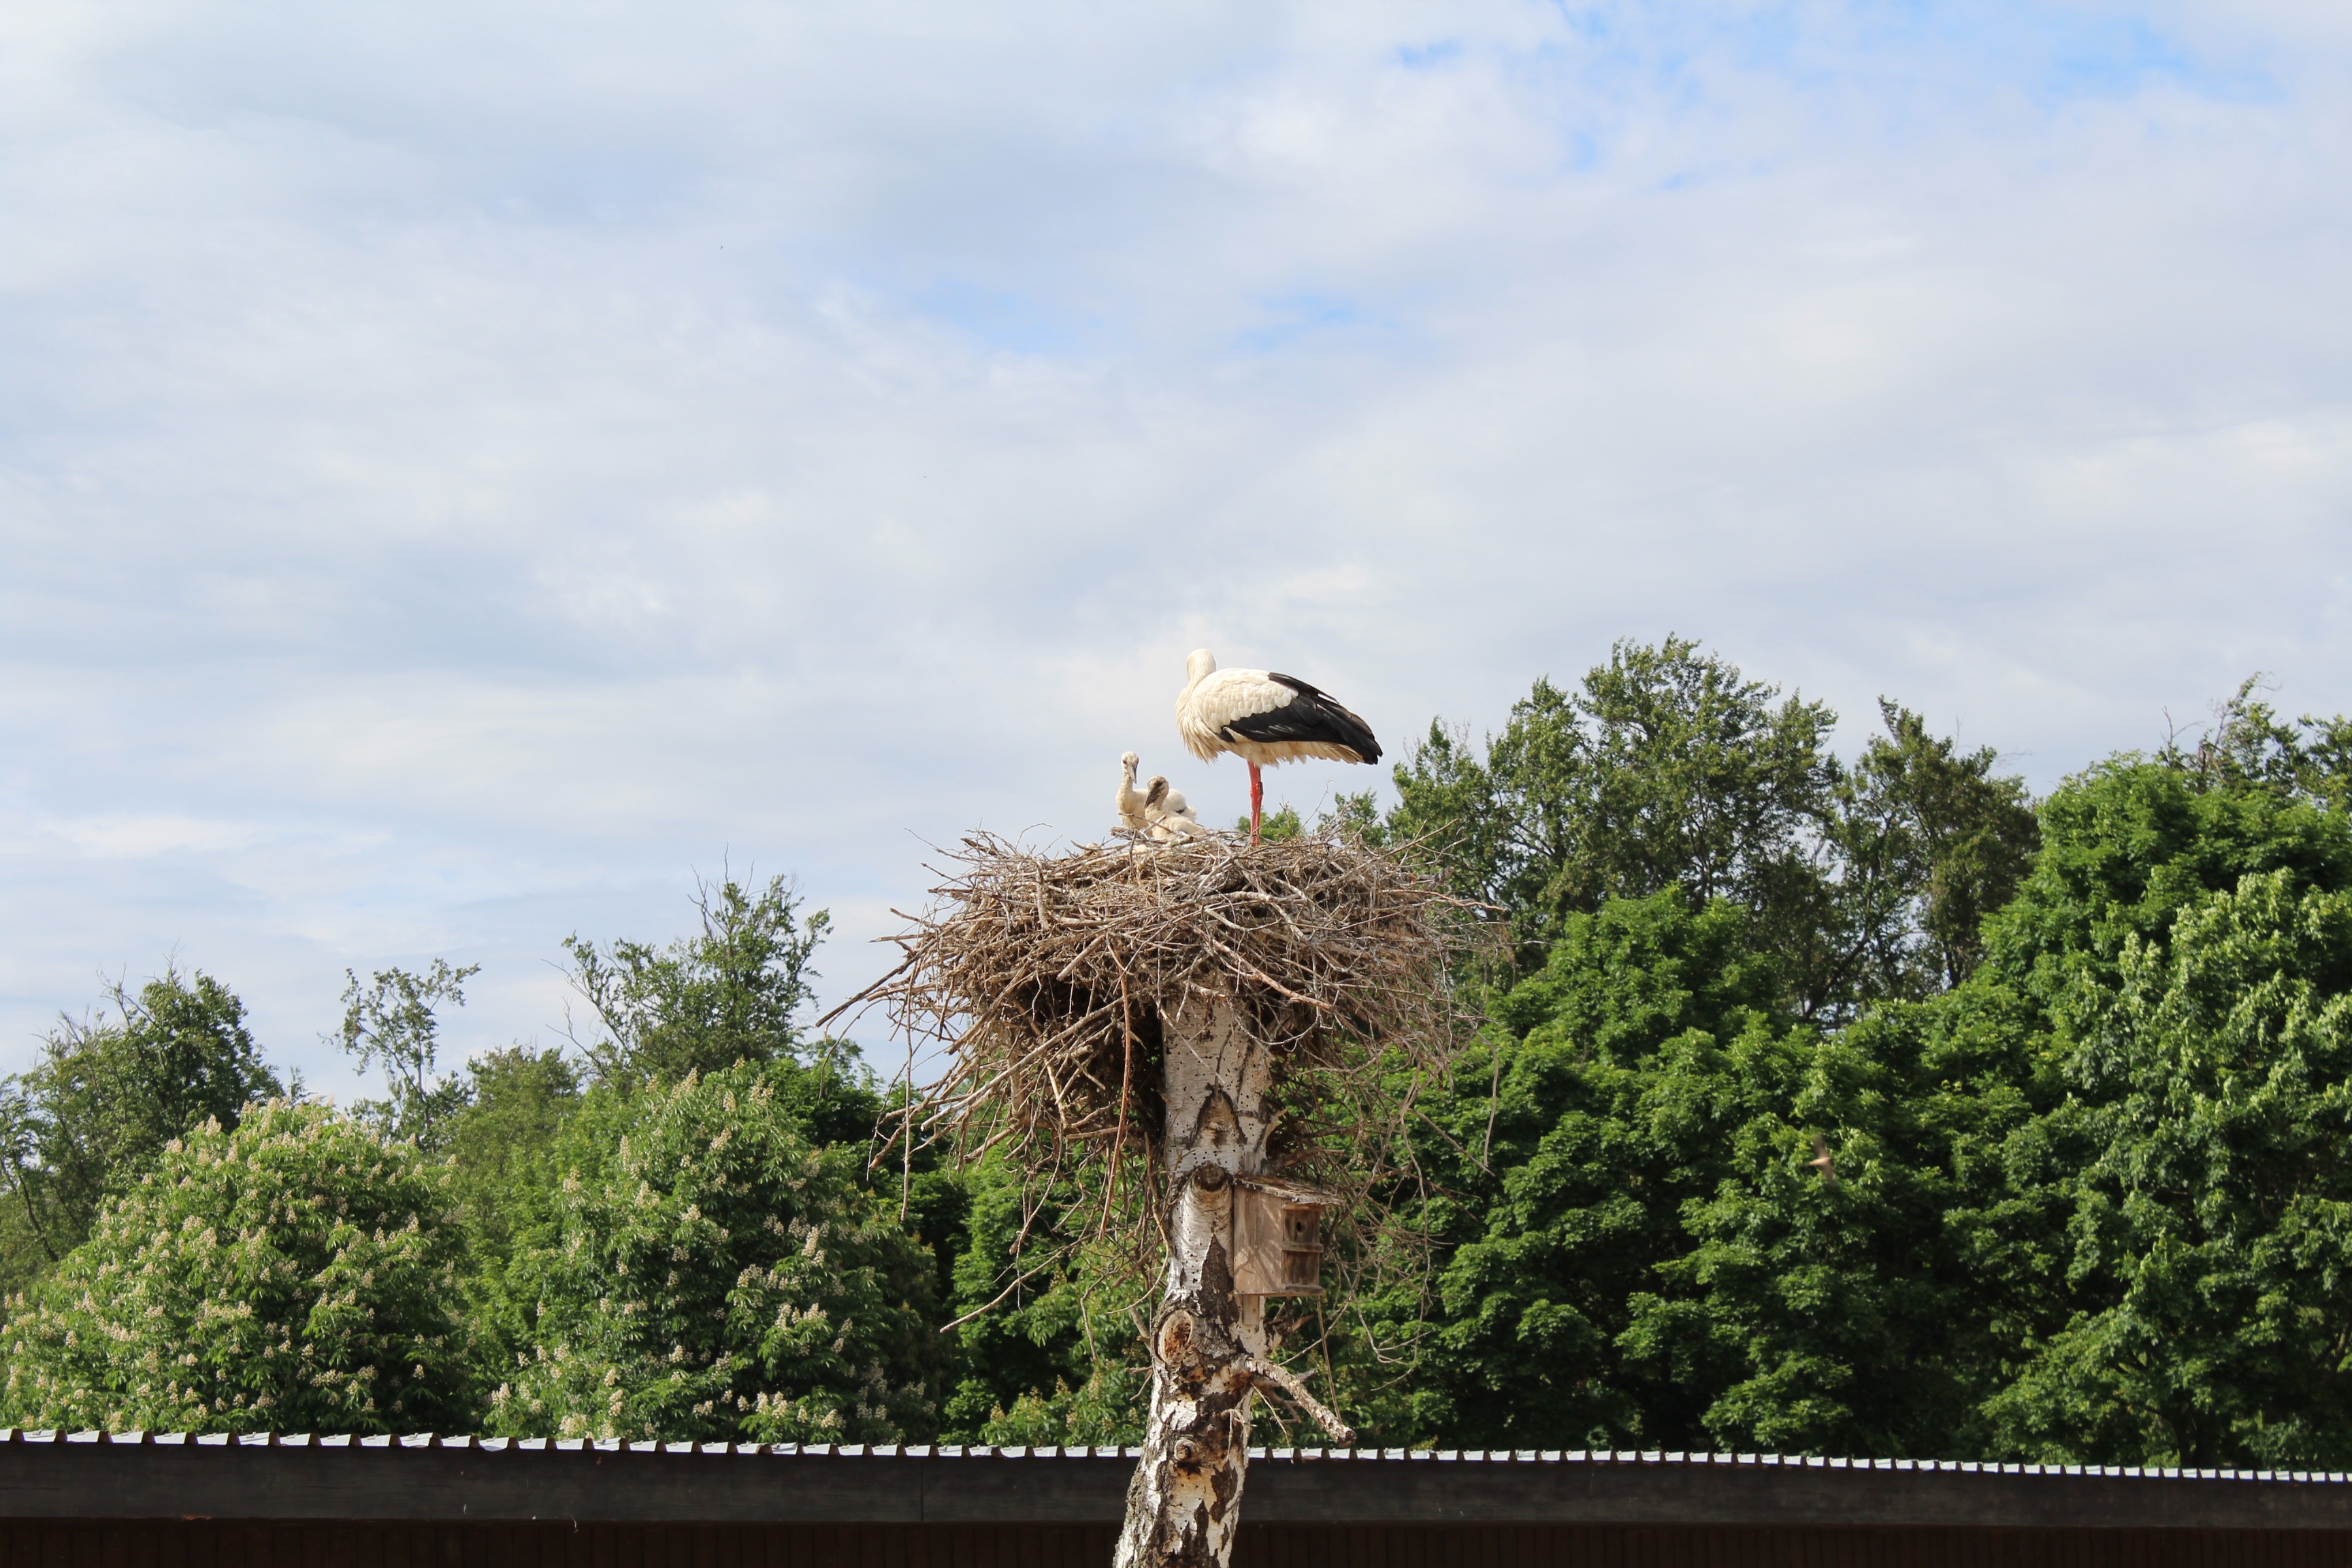
tree, flower, summer, park, stork, nest, storks, rattle stork, woody plant